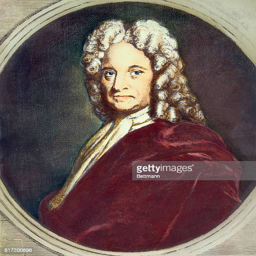
physicist is shown in an oval portrait